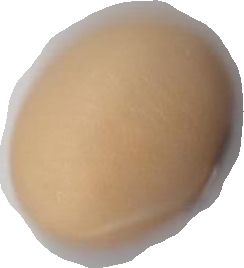
Variety: Anjasmoro